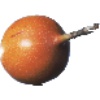
Label: granadilla